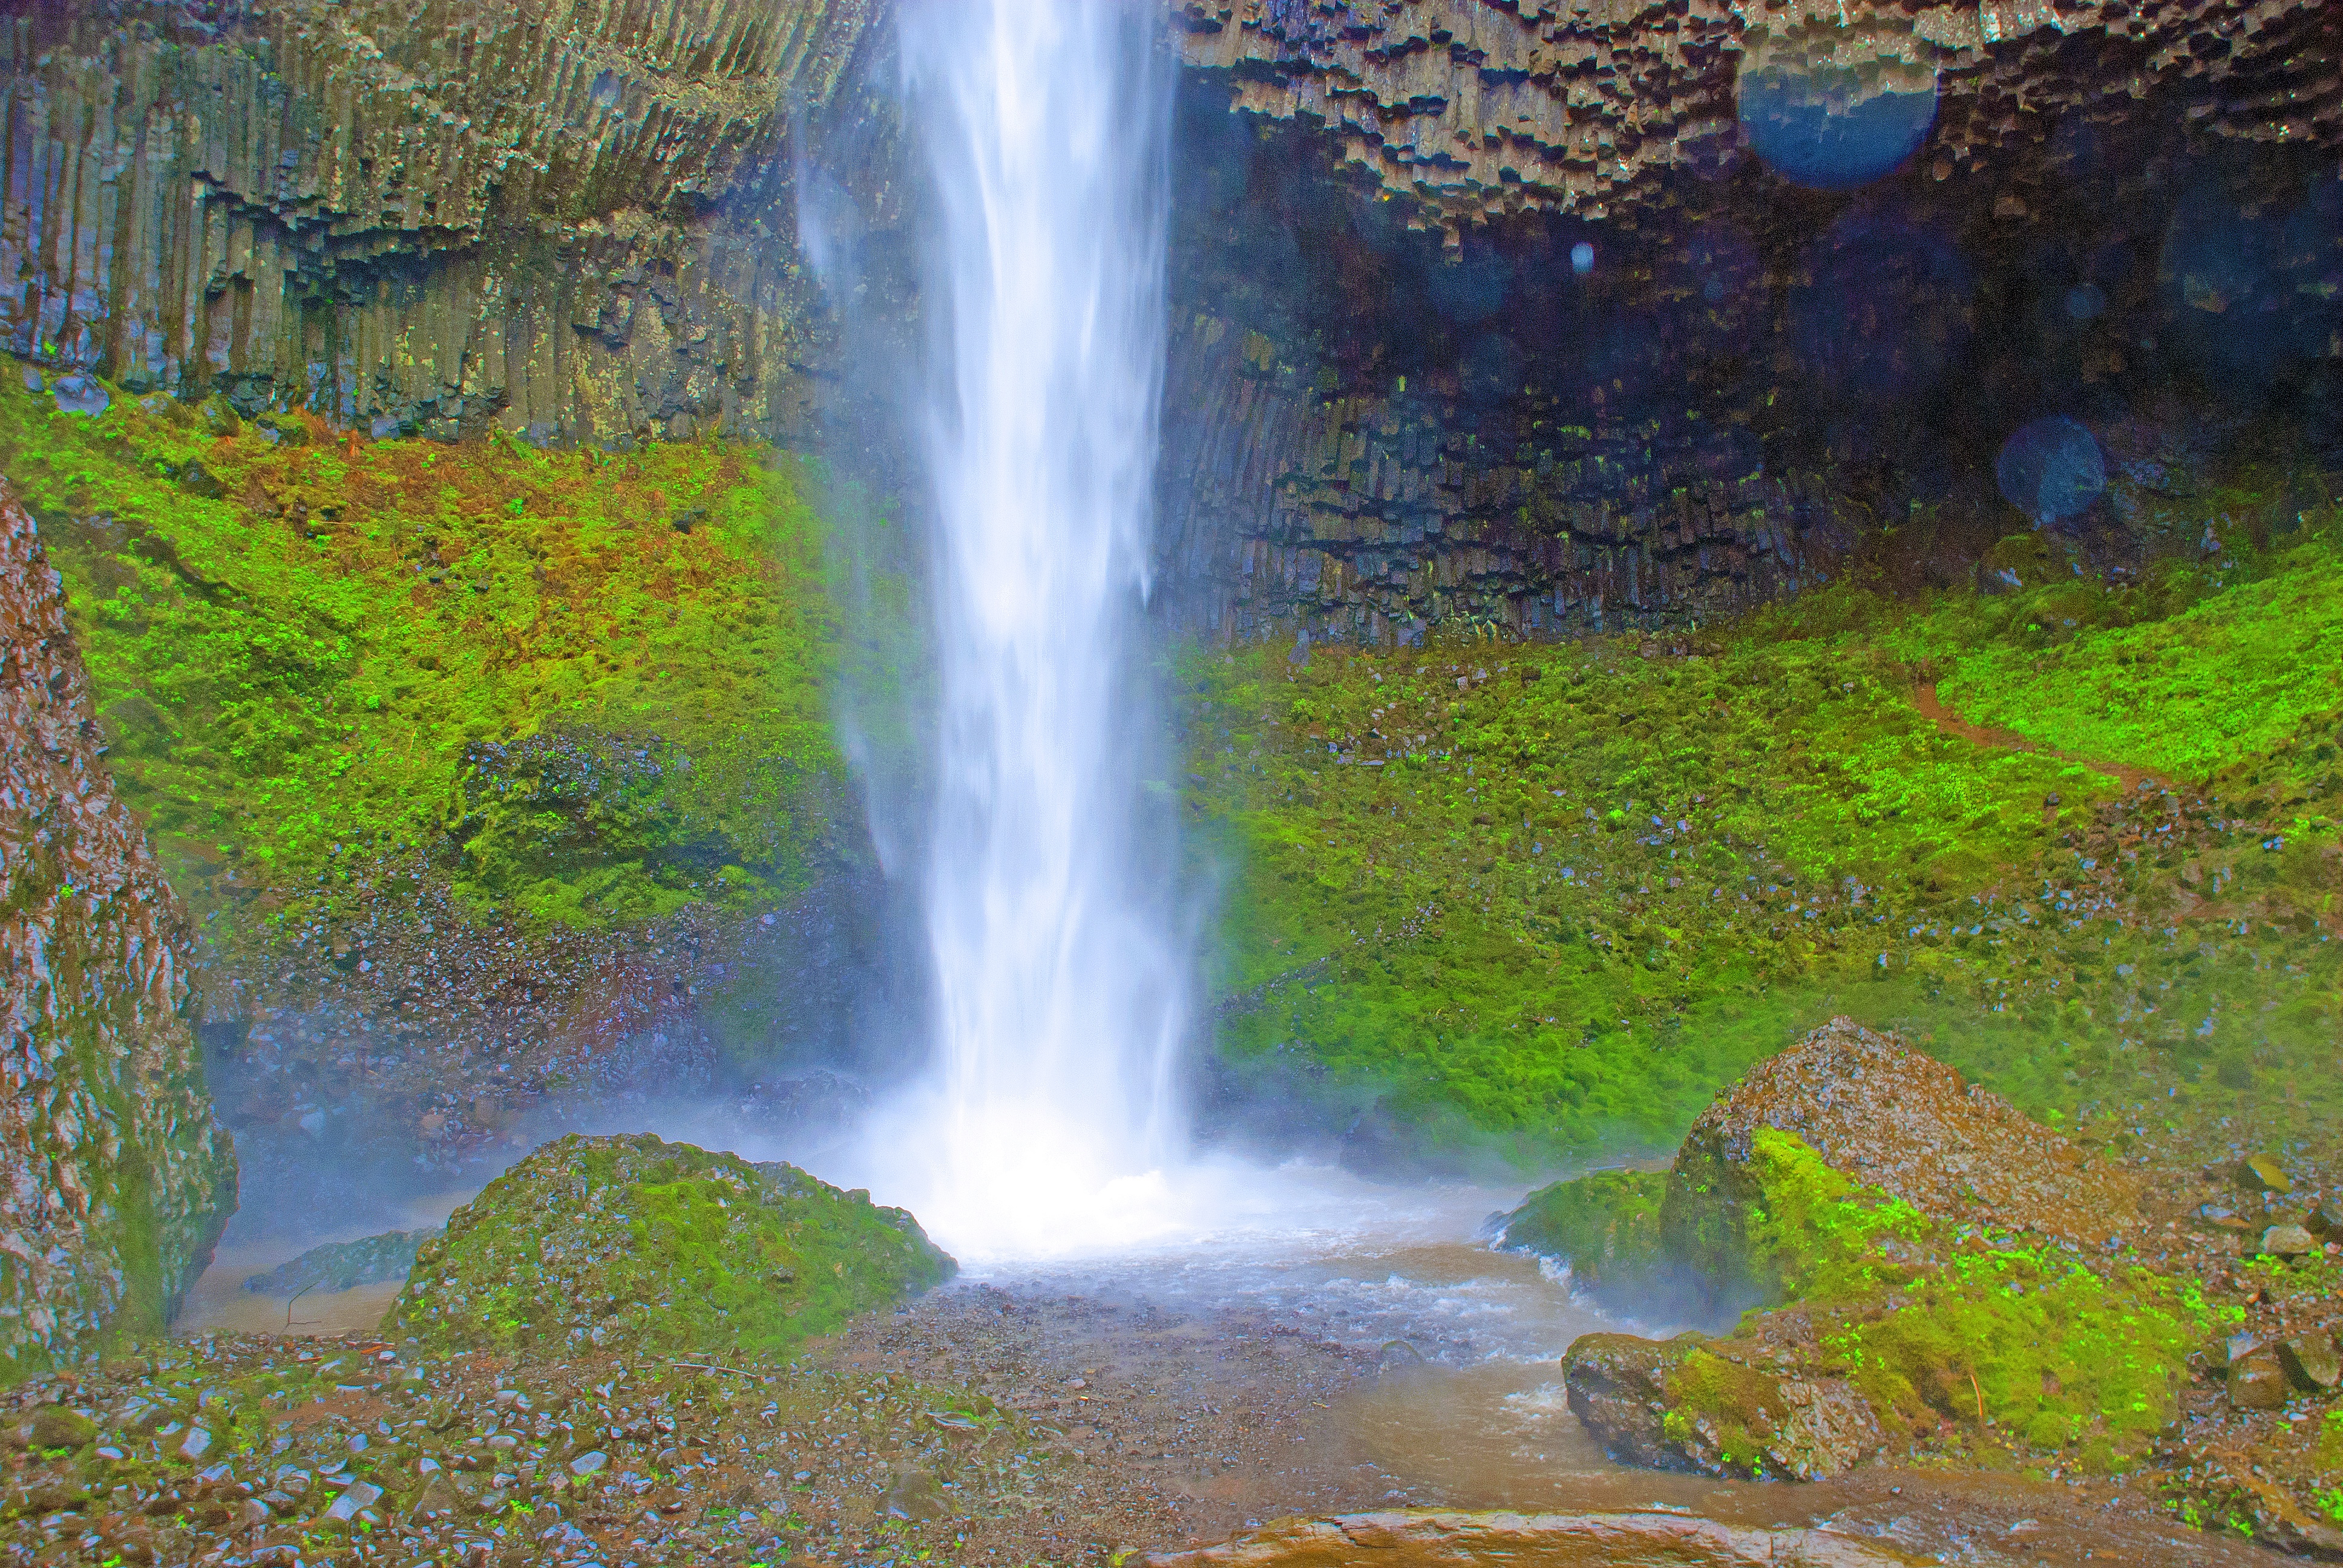
waterfall, stream, autumn, body of water, wasserfall, water feature, watercourse